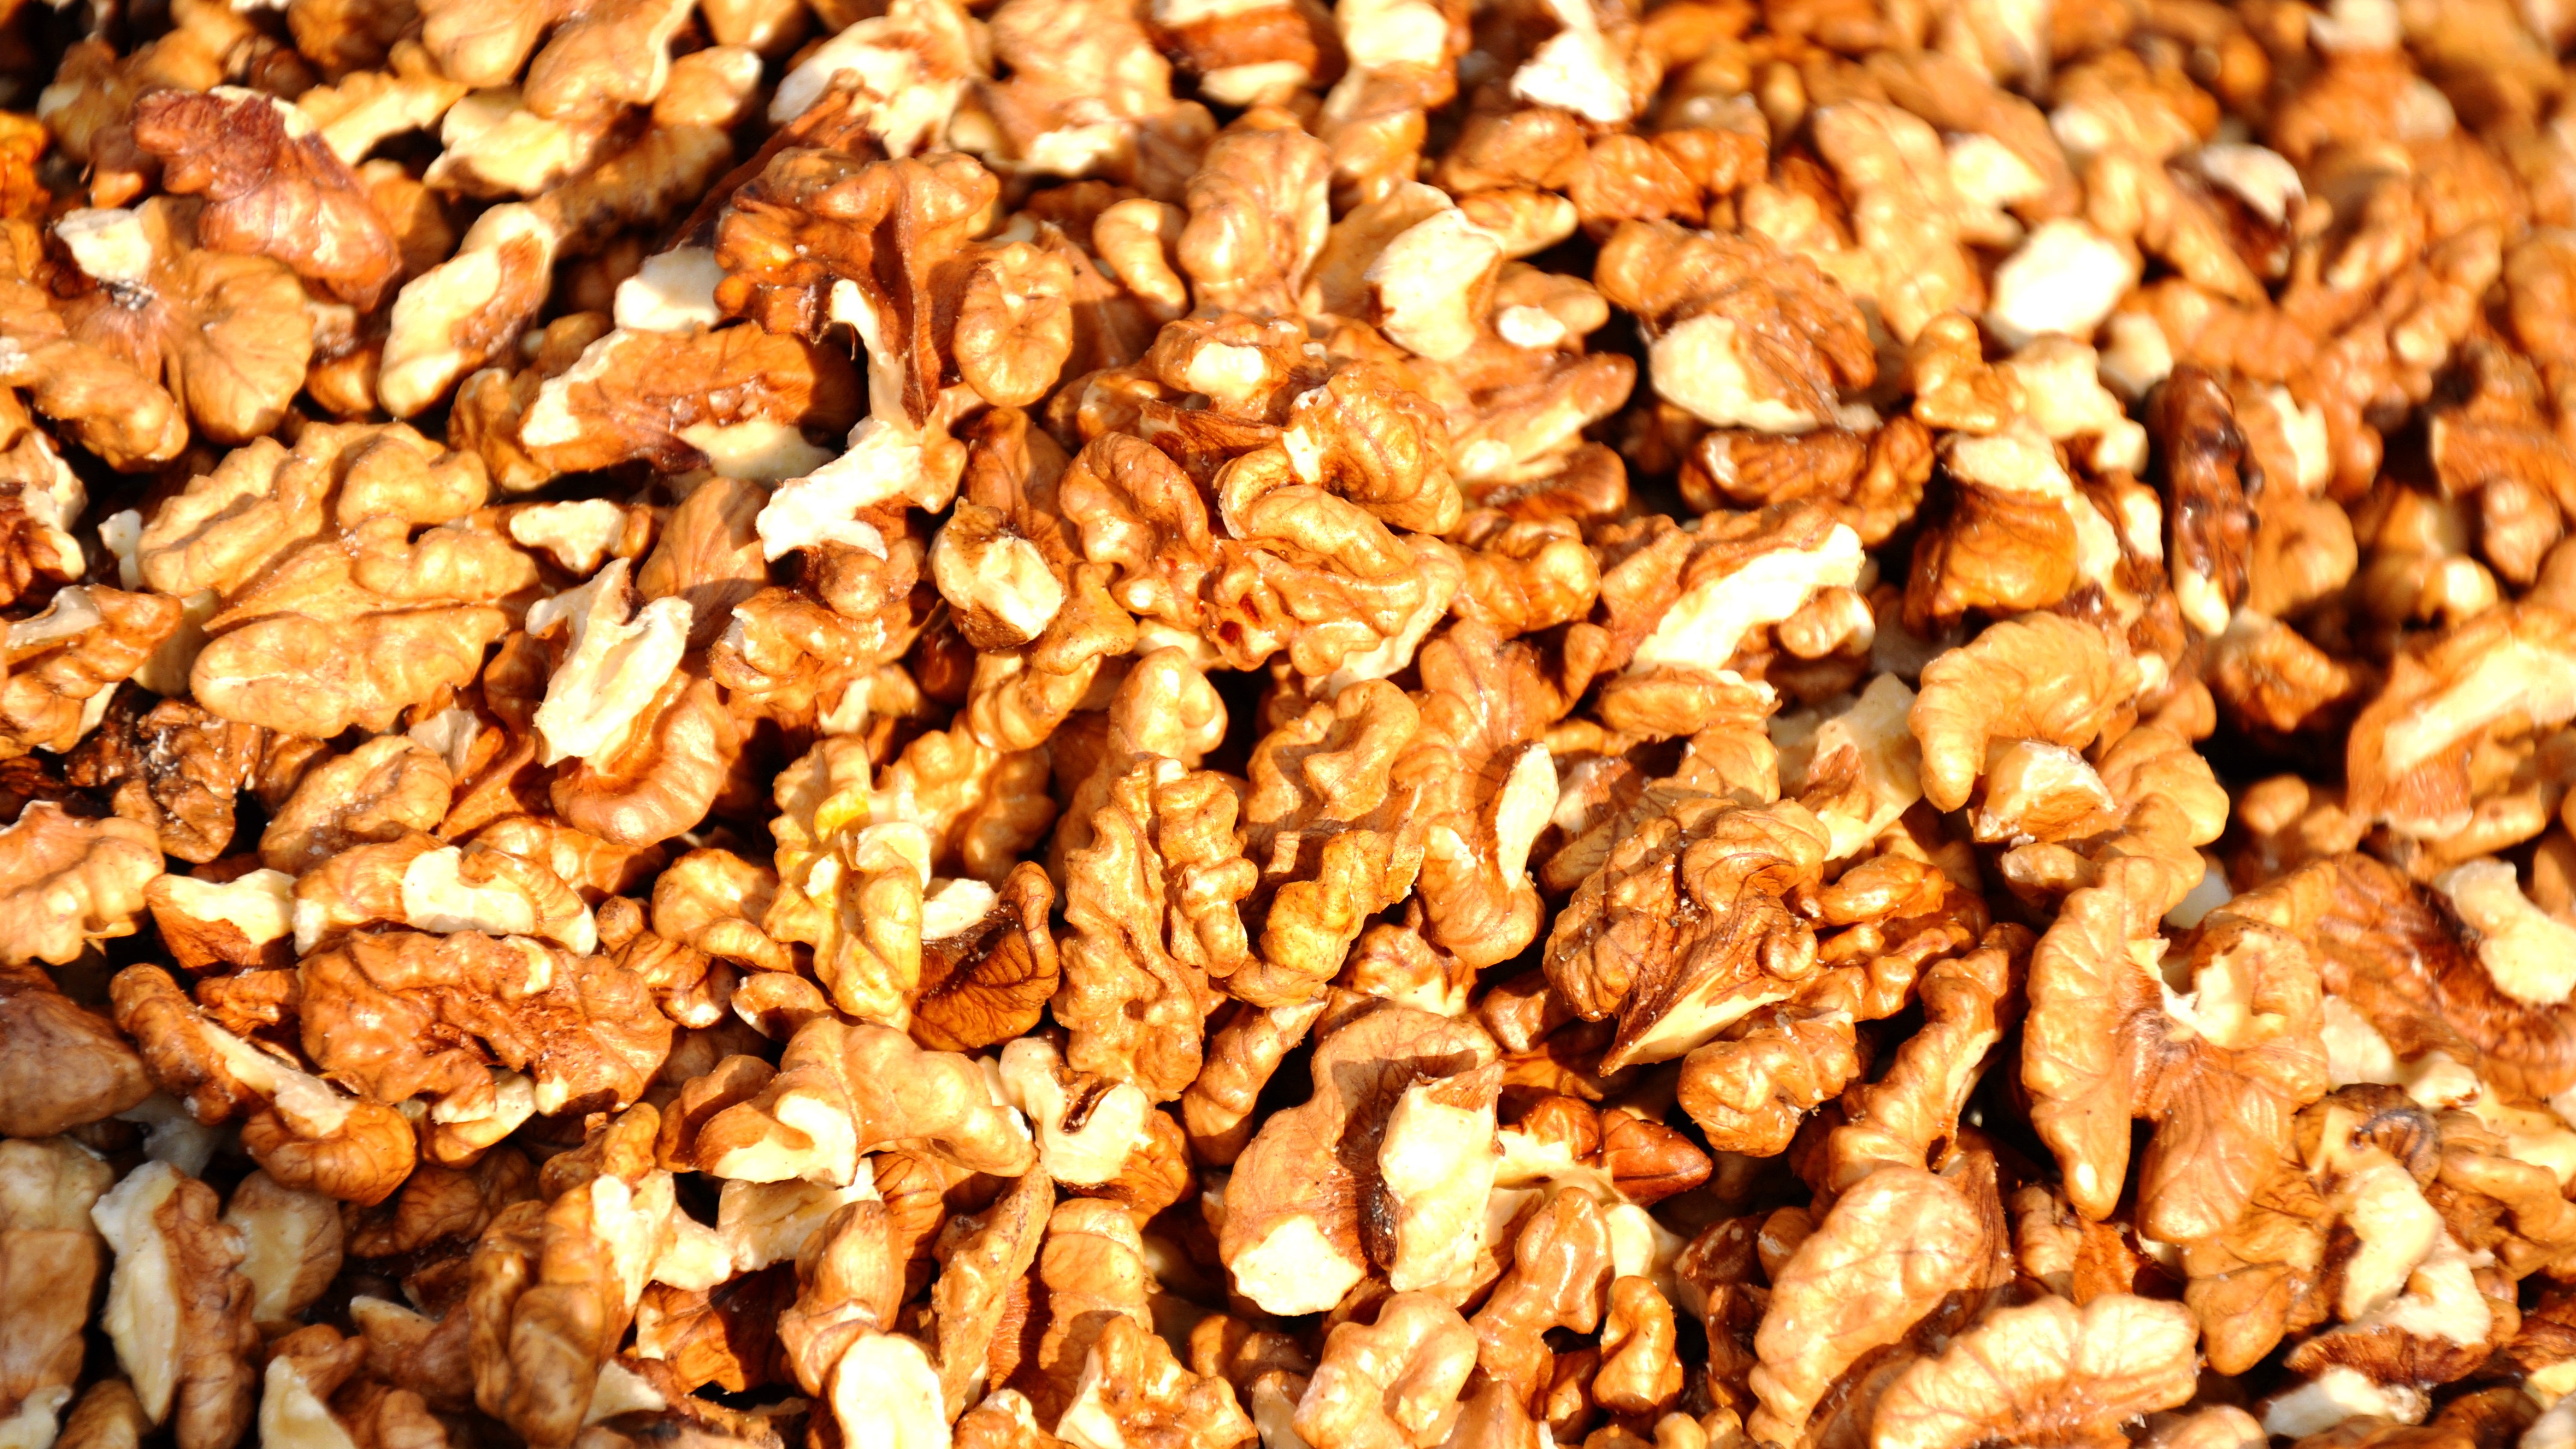
plant, meal, food, produce, crop, breakfast, cereal, walnut, seeds, vegetarian food, breakfast cereal, flowering plant, grass family, land plant, snack food, whole grain